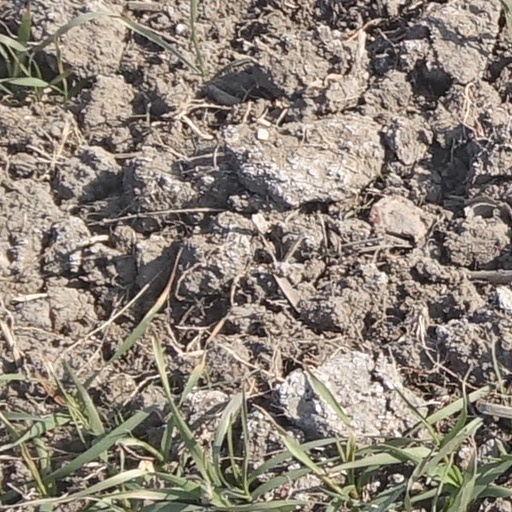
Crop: wheat